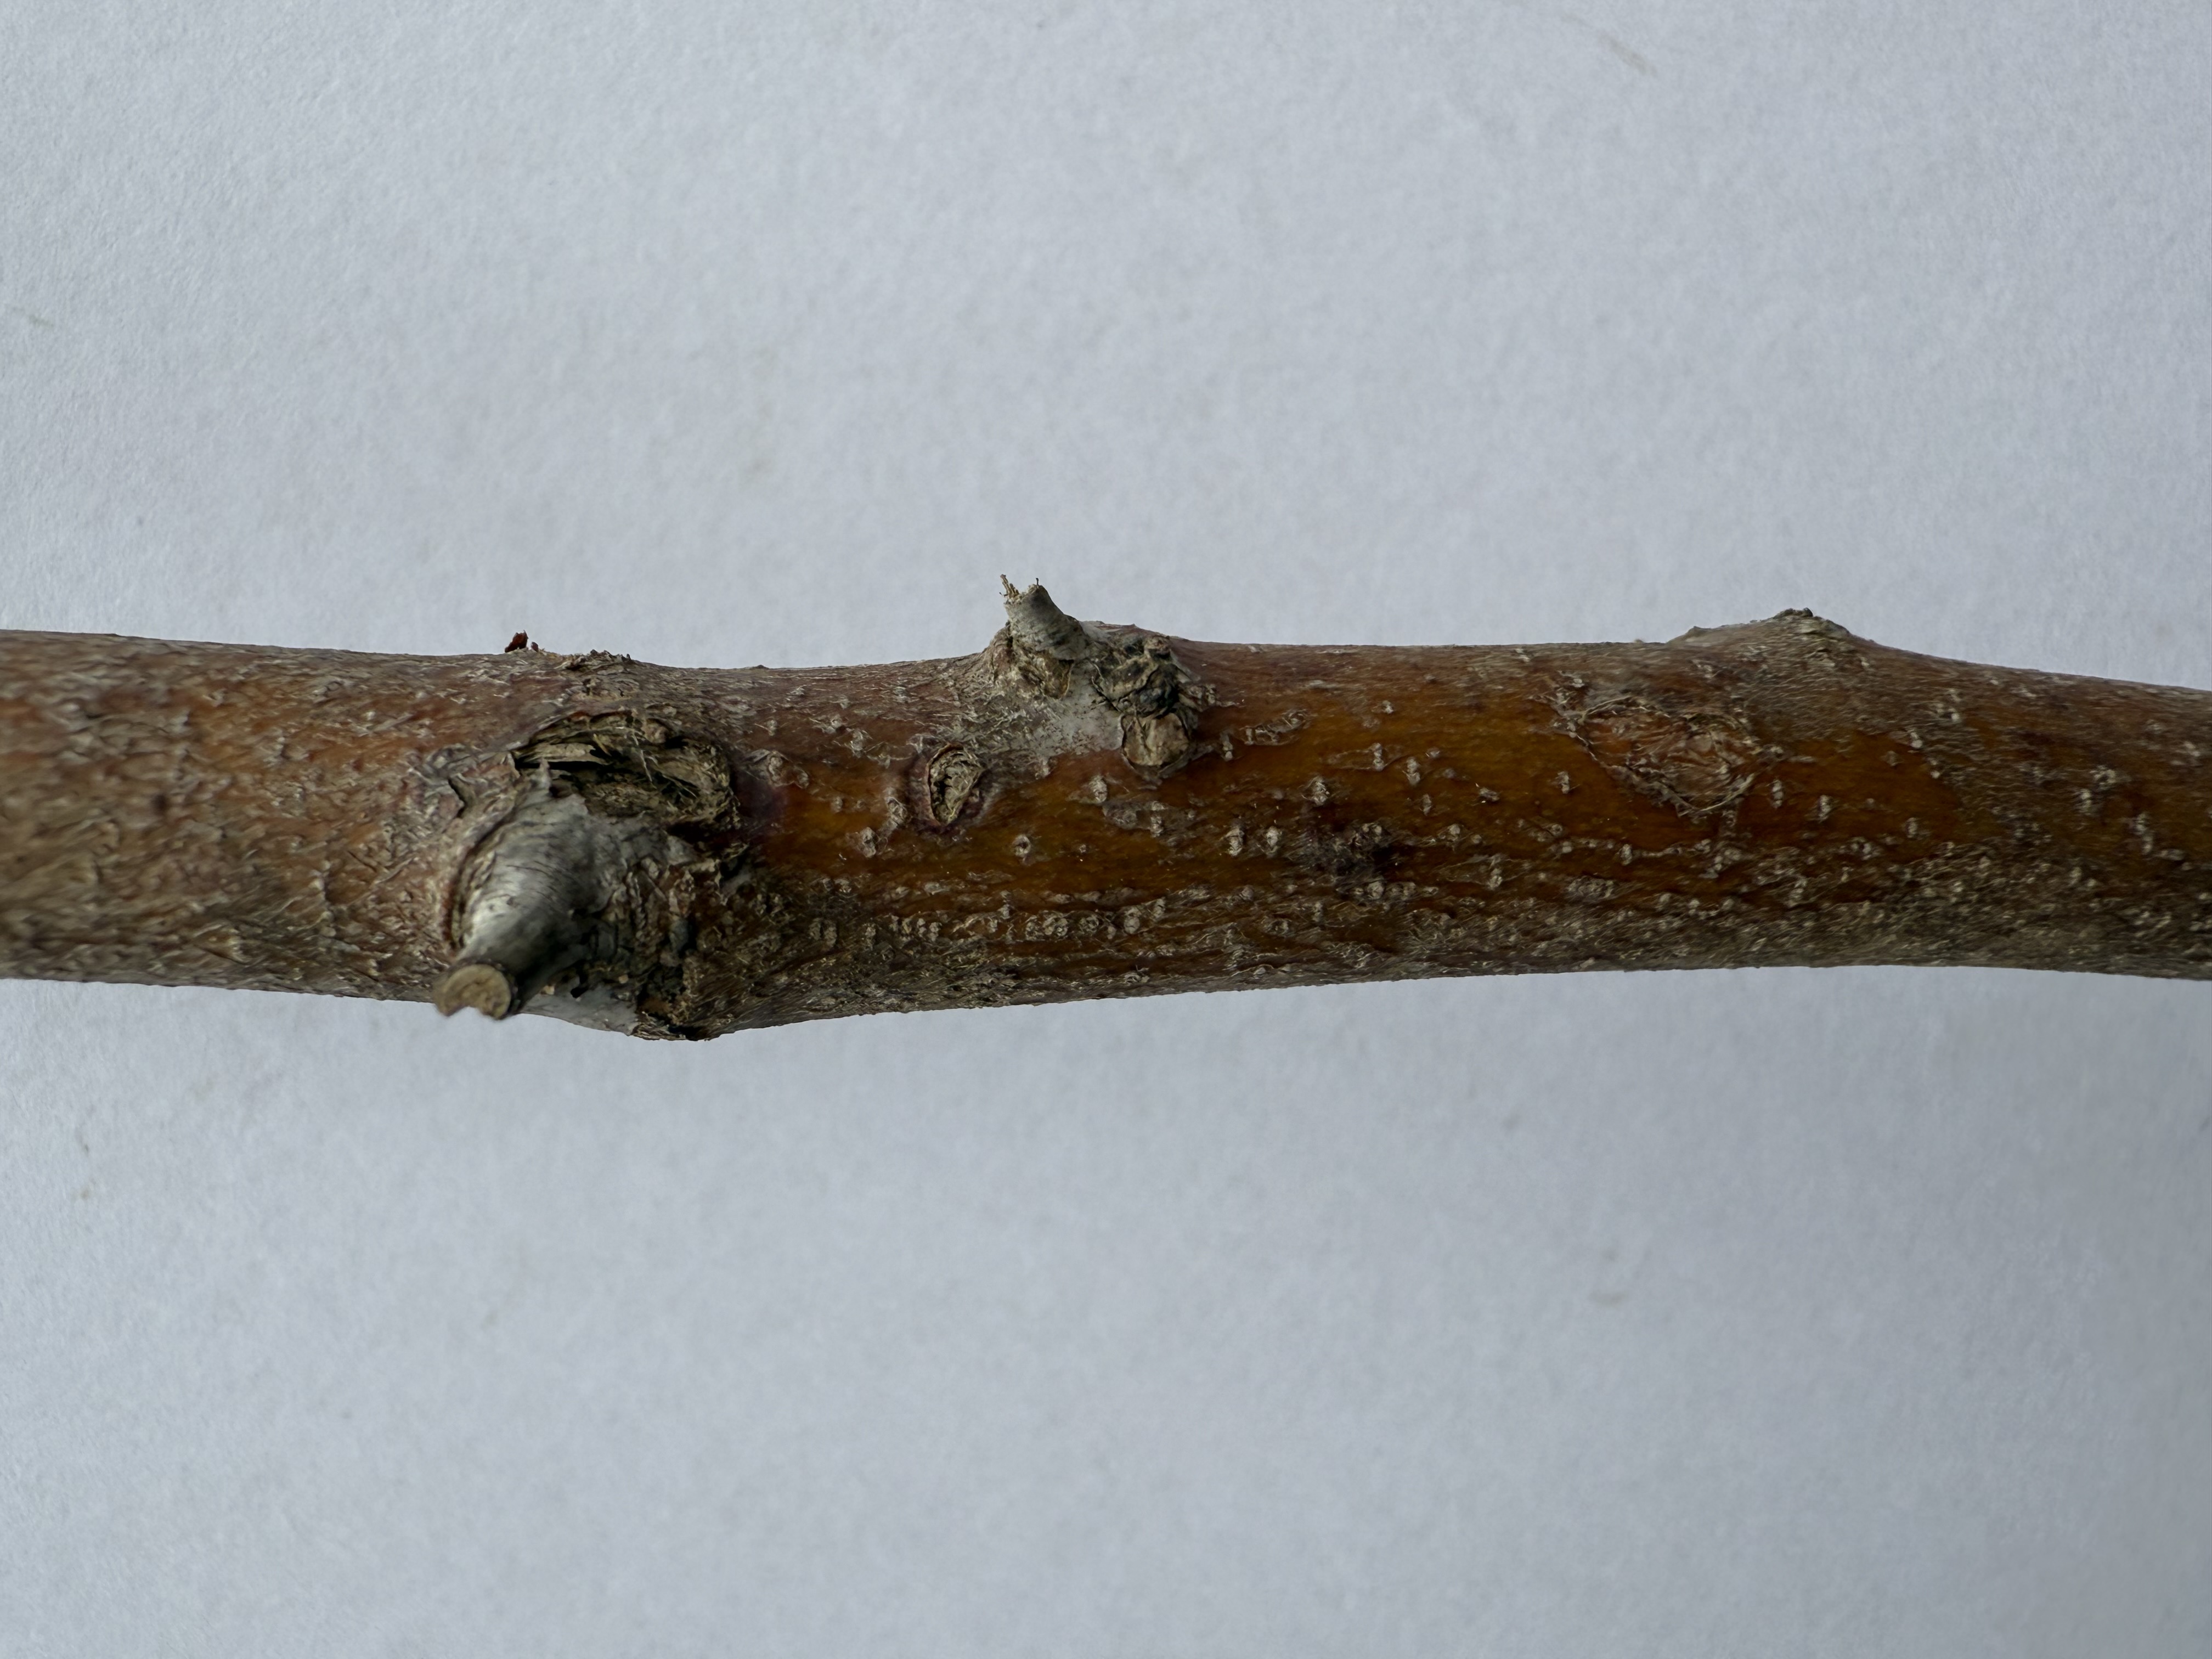
Variety: Jujube